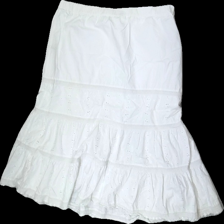
View: back
Type: Skirt
Category: Ladies
Brand: Missing
Colors: White
Material: 100% cotton
Pattern: Embroidered
Cut: None
Size: XL
Season: Summer
Stains: Minor
Price range: <50
Recommended usage: Export